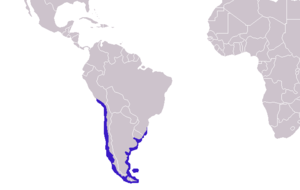
L'otarie à fourrure australe est un mammifère marin. Ces otaries se reproduisent sur les côtes du Chili et de l'Argentine.